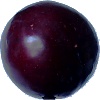
Label: Plum 2